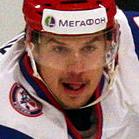
Age: 25